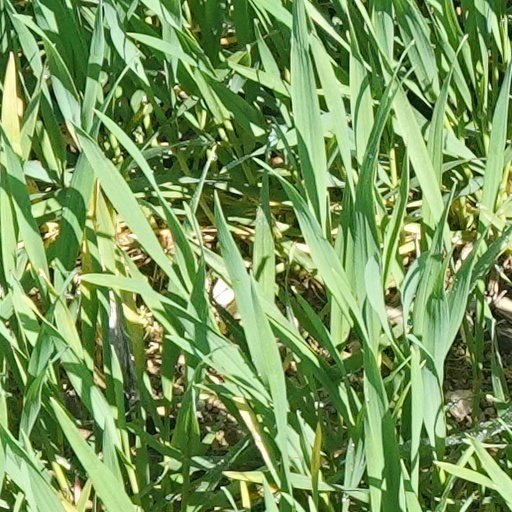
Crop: wheat